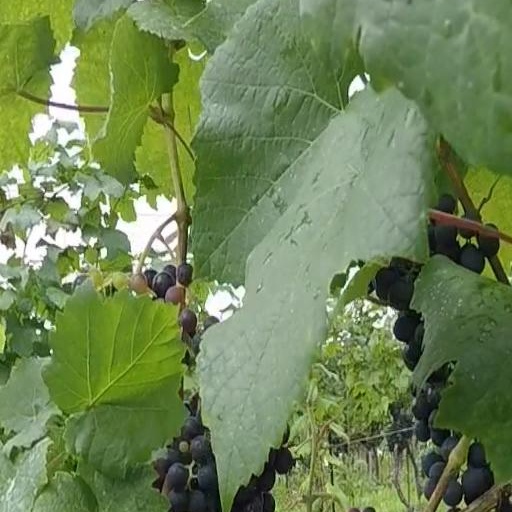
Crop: grape